Chandler Parsons

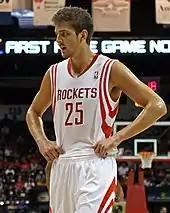
Parsons with the Rockets in October 2012

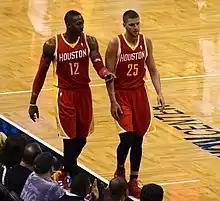
Parsons (right) with the Rockets in March 2014, alongside teammate Dwight Howard

Parsons was selected by the Houston Rockets with the 38th overall pick in the 2011 NBA draft. He played three games with French team Cholet Basket during the 2011 NBA lockout.